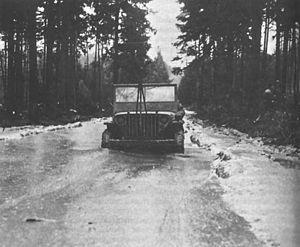
La bataille de la forêt de Hürtgen est le nom donné à une série de très durs combats entre les forces américaines et allemandes pendant la Seconde Guerre mondiale dans la forêt de Hürtgen sur environ 130 km², à l'est de la frontière belgo-allemande entre le 19 septembre 1944 et le 10 février 1945.